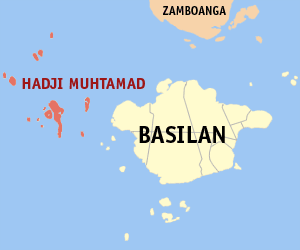
Hadji Muhtamad est la municipalité la plus occidentale de la province de Basilan, aux Philippines.